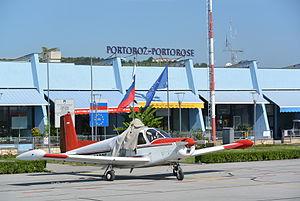
L'aéroport de Portorož, est un aéroport situé à Sečovlje, en Slovénie.